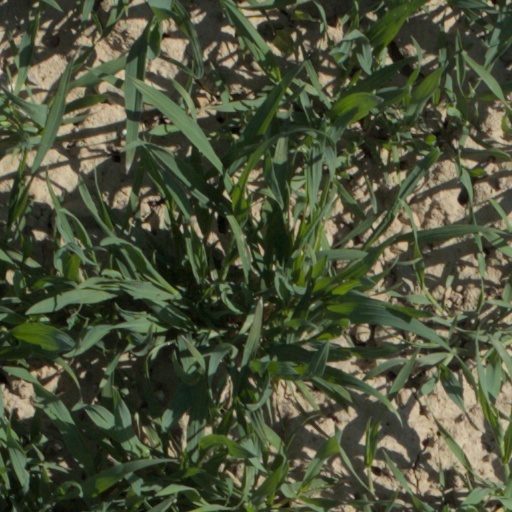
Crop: wheat